Luigi Nocivelli

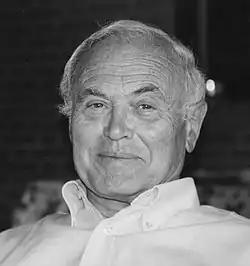
Luigi Nocivelli

Luigi Nocivelli (Offlaga, 29 April 1930 – Verolanuova, 19 December 2006) was an Italian entrepreneur and business executive. Between 1988 and 2002, he was a board member of Banca Lombarda.